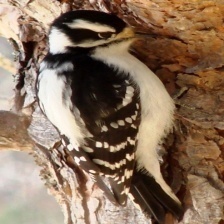
Species: DOWNY WOODPECKER
Scientific name: PICOIDES PUBESCENS